Williams Deacon's Bank

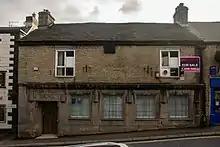
A Williams Deacon's Bank building in Chapel-en-le-Frith.

Williams Deacon's Bank was acquired by the Royal Bank of Scotland in 1930. It had a large network of branches in the north-west of England. In 1970, it was integrated with Glyn, Mills & Co. and The National Bank (which were part of the same group) to form Williams & Glyn's Bank.